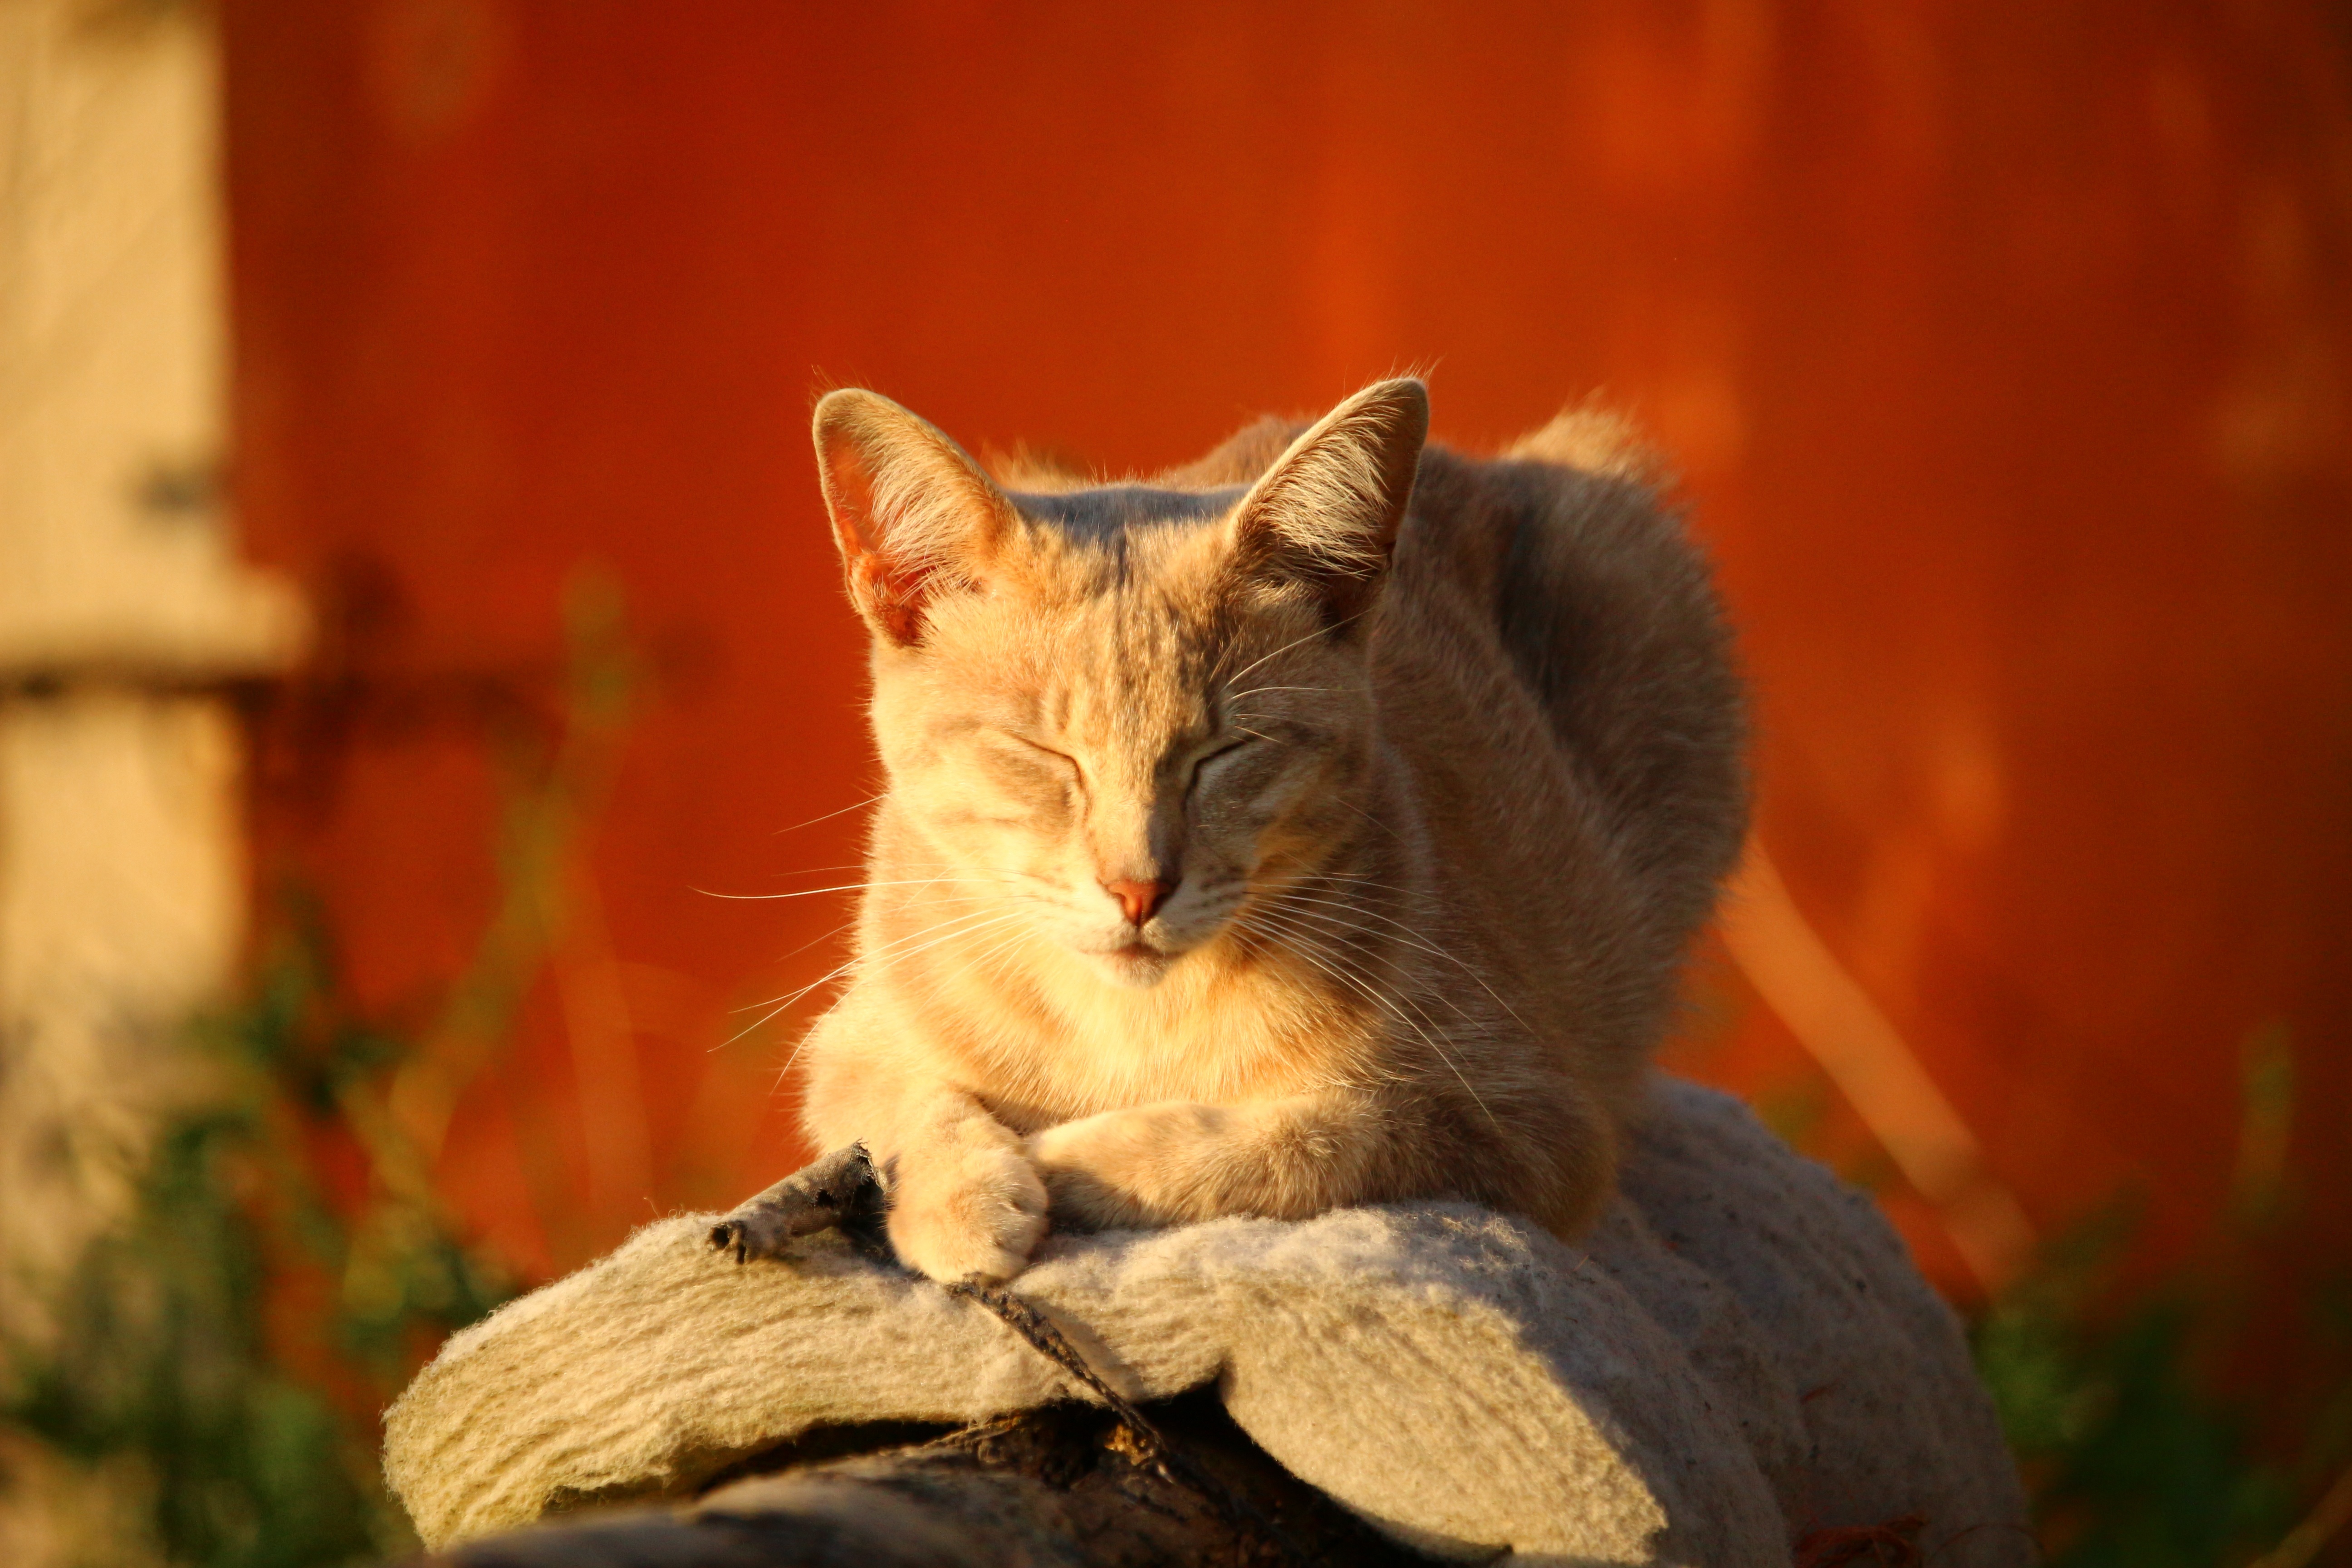
sun, summer, kitten, cat, autumn, mammal, whiskers, sleep, vertebrate, mieze, breed cat, mackerel, tiger cat, small to medium sized cats, cat like mammal